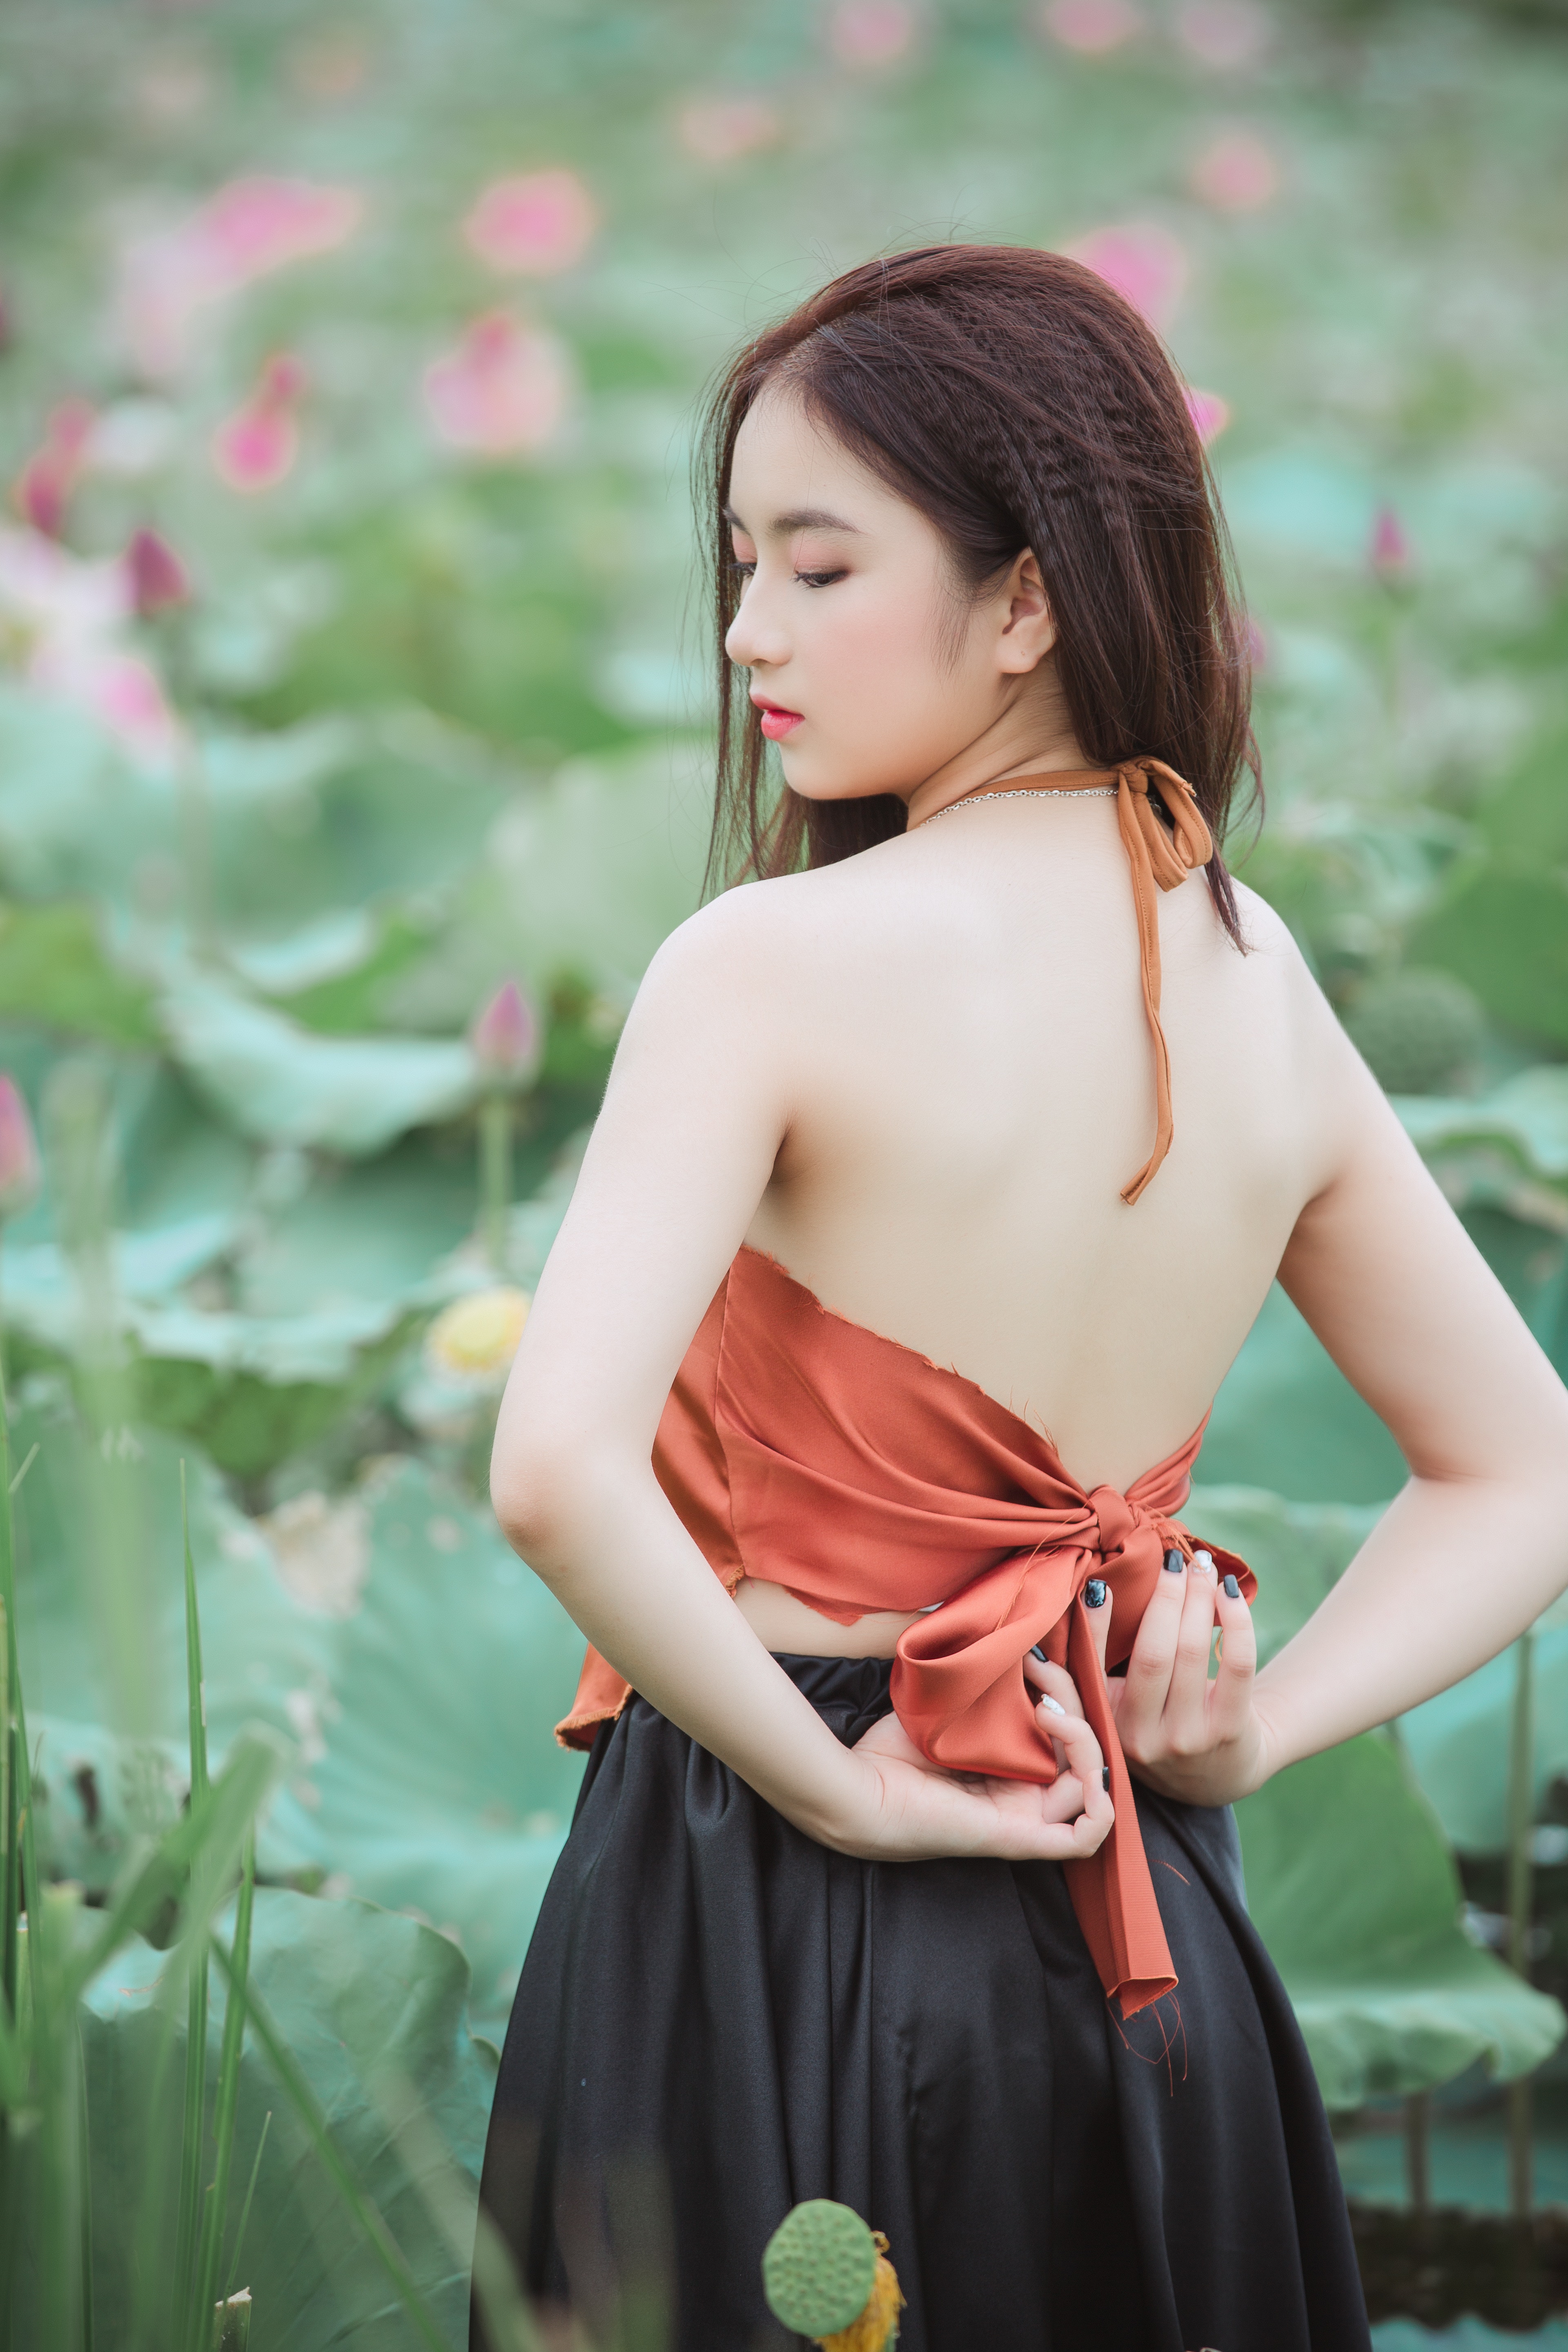
skin, beauty, girl, lady, dress, shoulder, photo shoot, flower, fashion model, gown, model, long hair, smile, joint, trunk, brown hair, neck